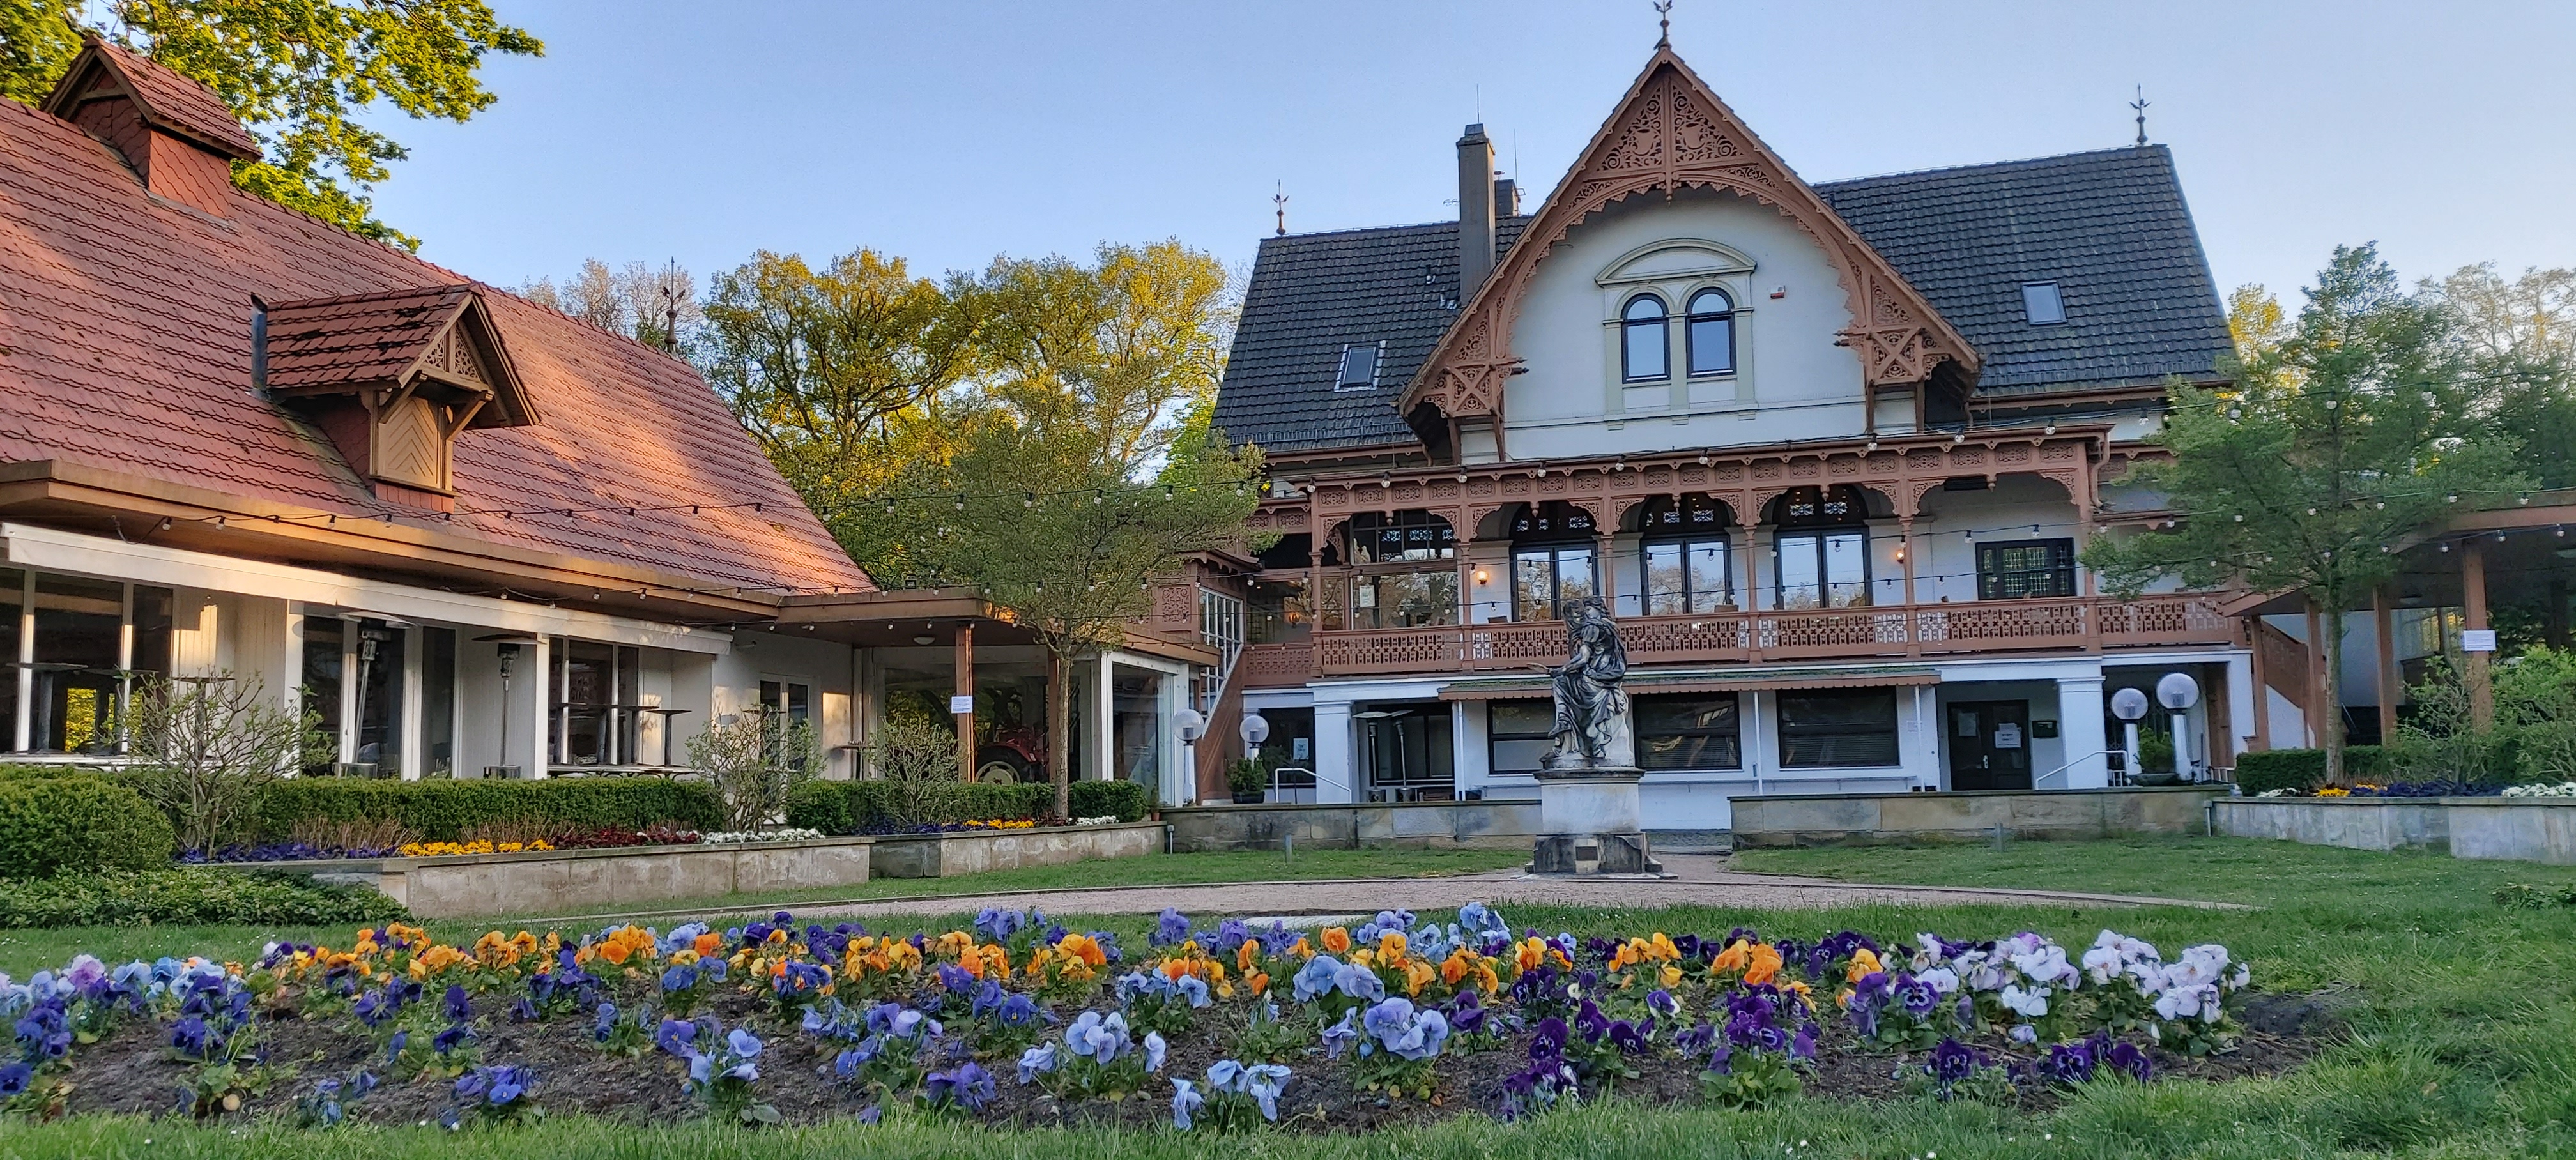
old, historical, architecture, old architecture, green, flower, home, house, property, estate, building, real estate, spring, plant, wildflower, mansion, cottage, farmhouse, rural area, residential area, farm, landscape, roof, lawn, land lot, manor house, leisure, villa, landscaping, meadow, crocus, historic house